Villa Bethania

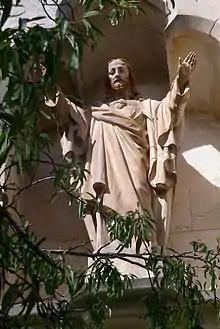
Sacred Heart statue of Jesus above the entrance to the Villa Bethania

Its foundation stone was laid on 3 June 1901 and building work was completed by May 1905. The architect was Tiburce Caminade of Limoux, the Master builder Elie Bot from Luc-sur-Aude, and the contractor in charge of building the roof was Joseph Fabre of Dourgne. Surviving receipts and existing account books belonging to Saunière reveal that the construction of his estate that included the Villa Bethania and the Tour Magdala (and purchases of land) between 1898 and 1905 cost 26,417 Francs.